Alex Barcello

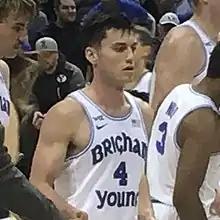
Barcello with BYU in 2019

Alexander Barcello (born August 31, 1998) is an American professional basketball player for Filou Oostende of the BNXT League. He played college basketball for the BYU Cougars of the West Coast Conference (WCC) and for the Arizona Wildcats.